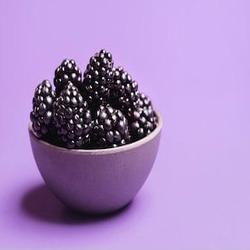
Label: Blackberry